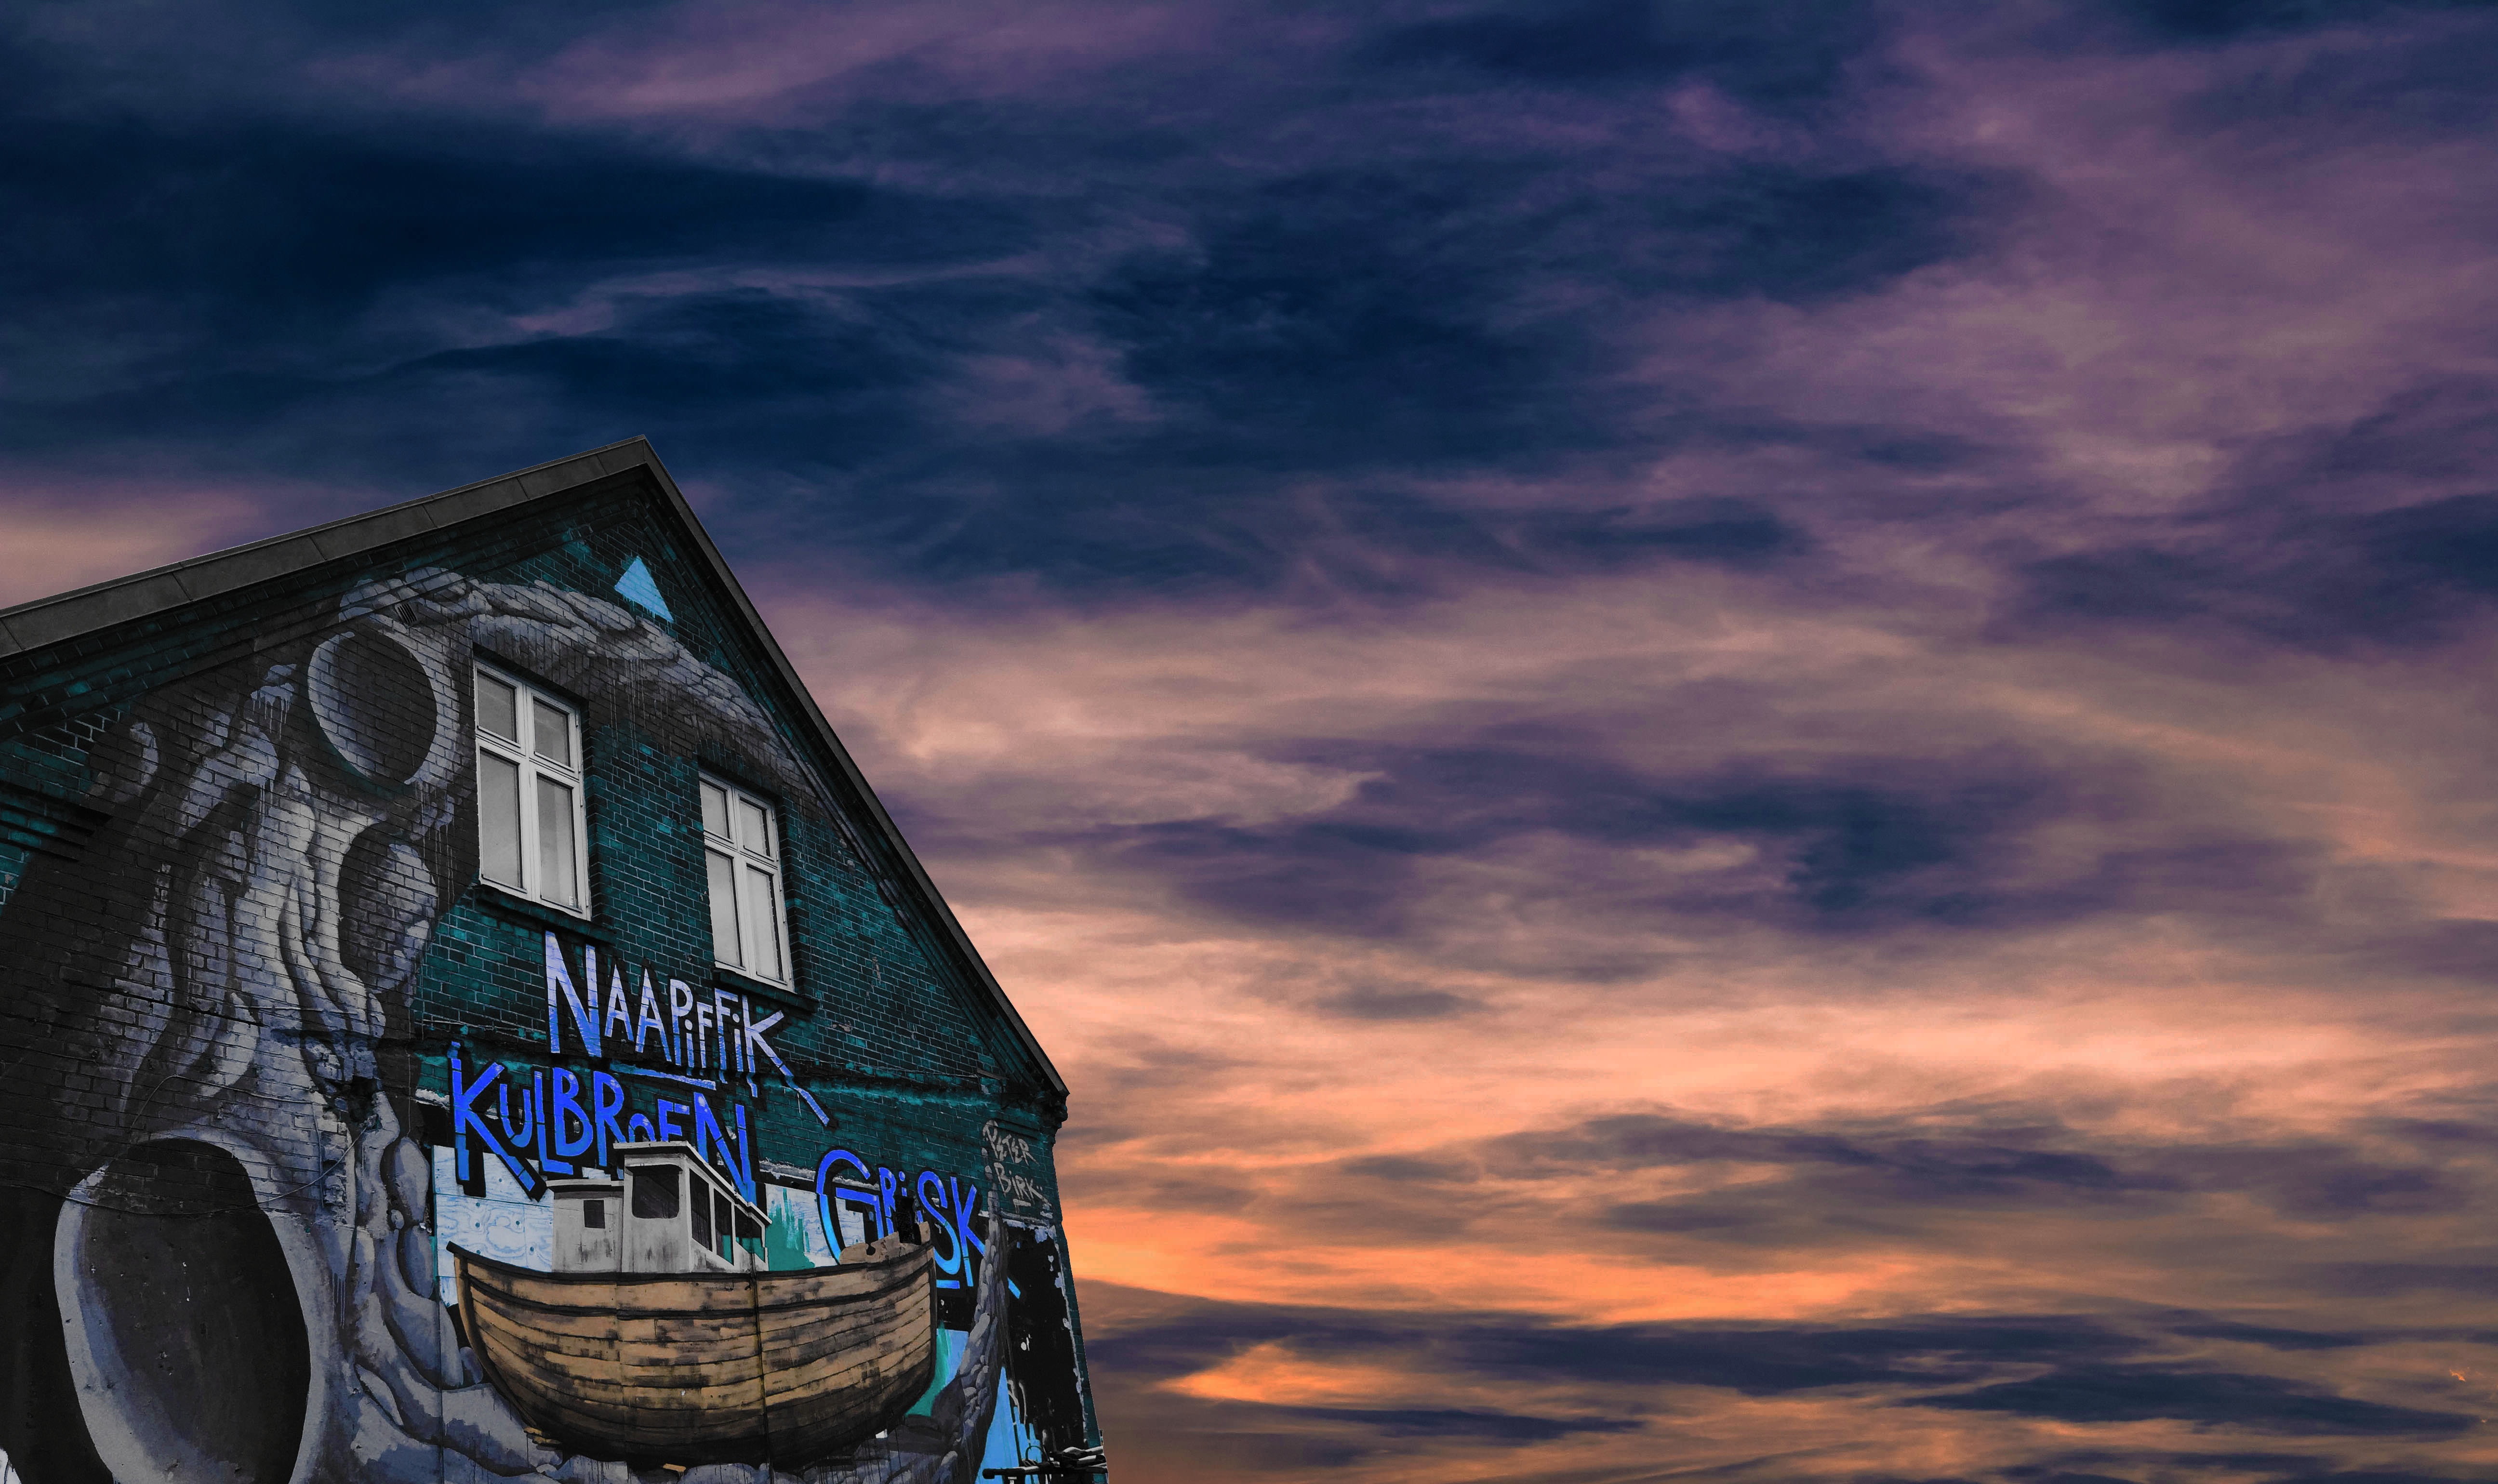
light, cloud, sky, sunrise, sunset, sunlight, morning, building, dawn, dusk, evening, reflection, darkness, blue, graffiti, meteorological phenomenon, atmosphere of earth, computer wallpaper